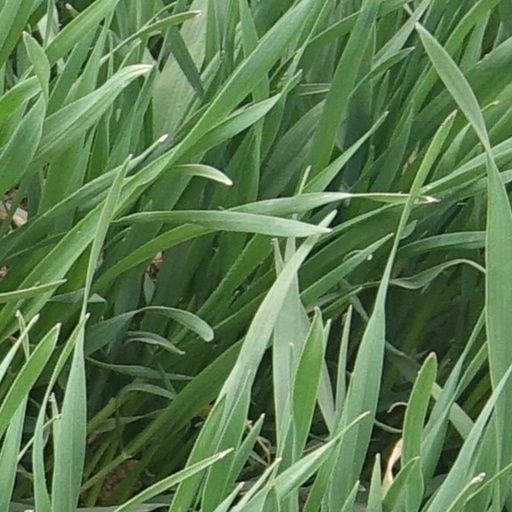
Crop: wheat